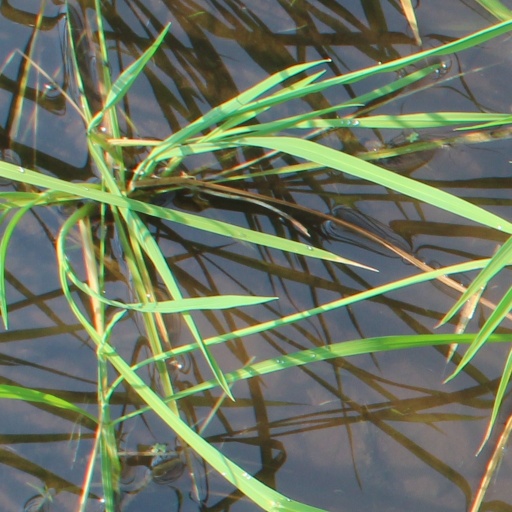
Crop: rice